Dhaka

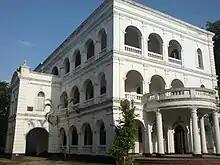
The Bangla Academy

As the capital of the People's Republic of Bangladesh, Dhaka is home to numerous state and diplomatic institutions. The Bangabhaban is the official residence and workplace of the President of Bangladesh, who is the ceremonial head of state under the constitution. The National Parliament House is located in the modernist capital complex designed by Louis Kahn in Sher-e-Bangla Nagar, while the Ganabhaban, known for being former prime minister Sheikh Hasina's official residence, is situated on the north side. The Prime Minister's Office is located in Tejgaon. Most ministries of the Government of Bangladesh are housed in the Bangladesh Secretariat. The Supreme Court, the Dhaka High Court and the Foreign Ministry are located in the Segunbagicha-Shahbagh area. The Defence Ministry and the Ministry of Planning are located in Sher-e-Bangla Nagar. The Armed Forces Division of the government of Bangladesh and the army, navy and air force HQs of the Bangladesh Armed Forces are located in Dhaka Cantonment. Several important installations of the Bangladesh Army are also situated in Dhaka and Mirpur Cantonments. The Bangladesh Navy's principal administrative and logistics base, BNS Haji Mohshin, is located in Dhaka. The Bangladesh Air Force maintains the BAF Bangabandhu Air Base and BAF Khademul Bashar Air Base in Dhaka.